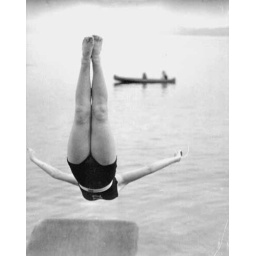
Girl in midair during a swan dive into a lake